The Quest (novel)

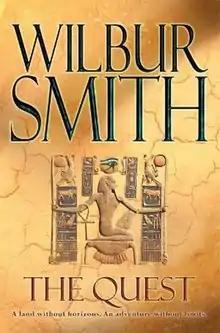
Hardcover edition

The Quest is a novel by author Wilbur Smith first published in 2007. It is part of a series of novels by Smith set to Ancient Egypt and follows the fate of the Egyptian Kingdom through the eyes of Taita, a multi-talented and highly skilled eunuch.